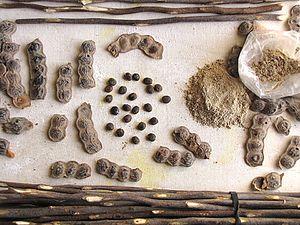
Vachellia nilotica, le gommier rouge, est une espèce de plantes dicotylédones de la famille des Fabaceae, sous-famille des Mimosoideae, originaire d'Afrique de l'Est et d'Asie de l'Ouest.